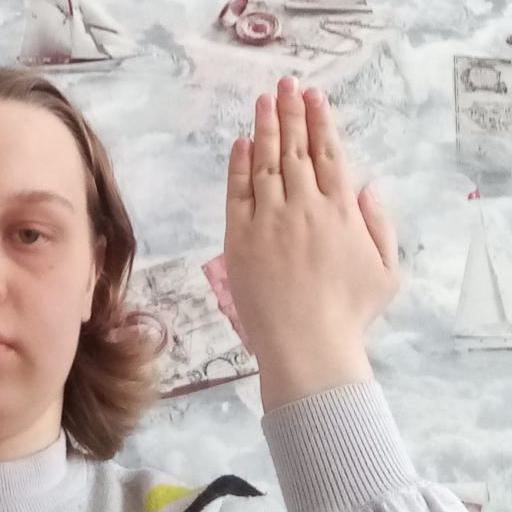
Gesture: stop_inverted